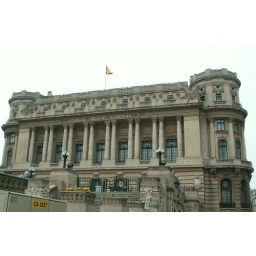
army ball house in bucharest